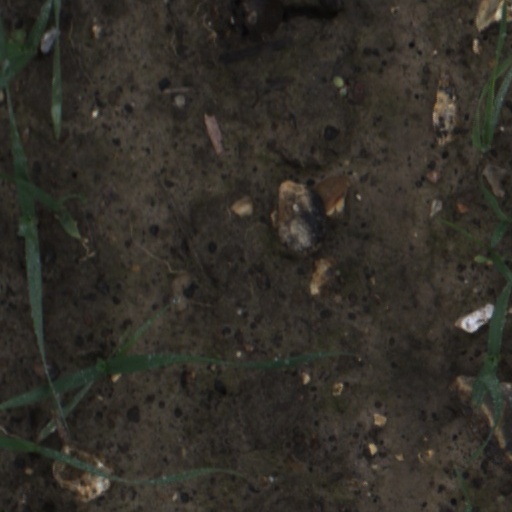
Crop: wheat